Ram pickup

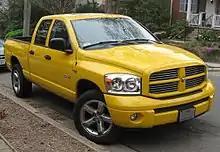
2008 Dodge Ram 1500 Quad Cab

The entire lineup was updated for the 2006 model year. One notable addition was the "Mega Cab," featuring a cargo box and of extra cab space, allowing seating for six with rear recliners. A full-screen-mapping in-dash navigation system became an option, and the front fascia was modernized.